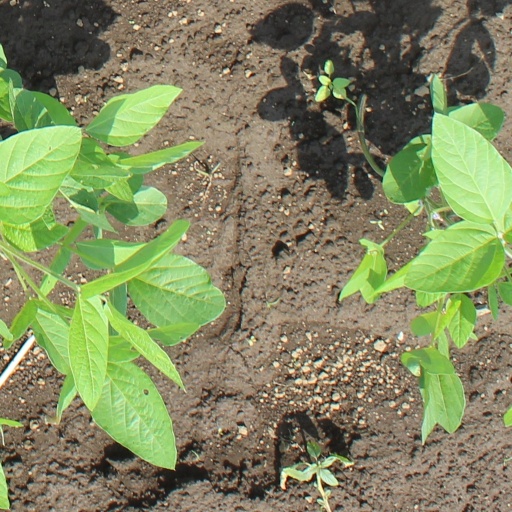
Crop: soybean